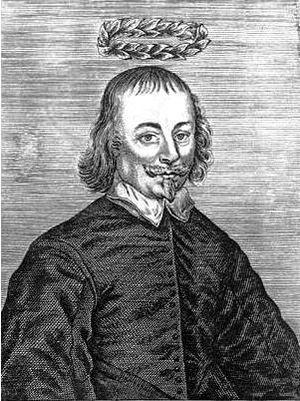
Richard Brome était un dramaturge anglais de l'époque de Charles Iᵉʳ, auteur comique du théâtre élisabéthain.